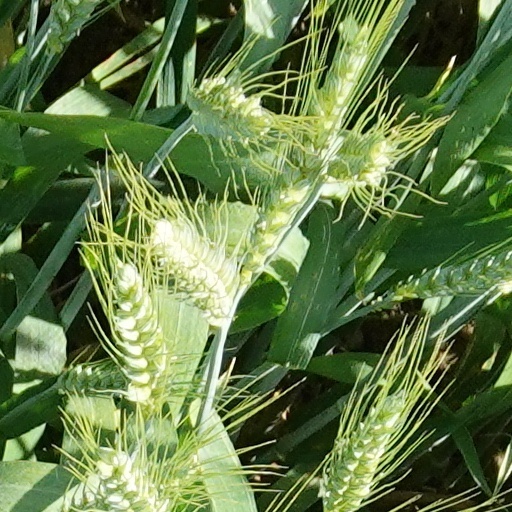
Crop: wheat